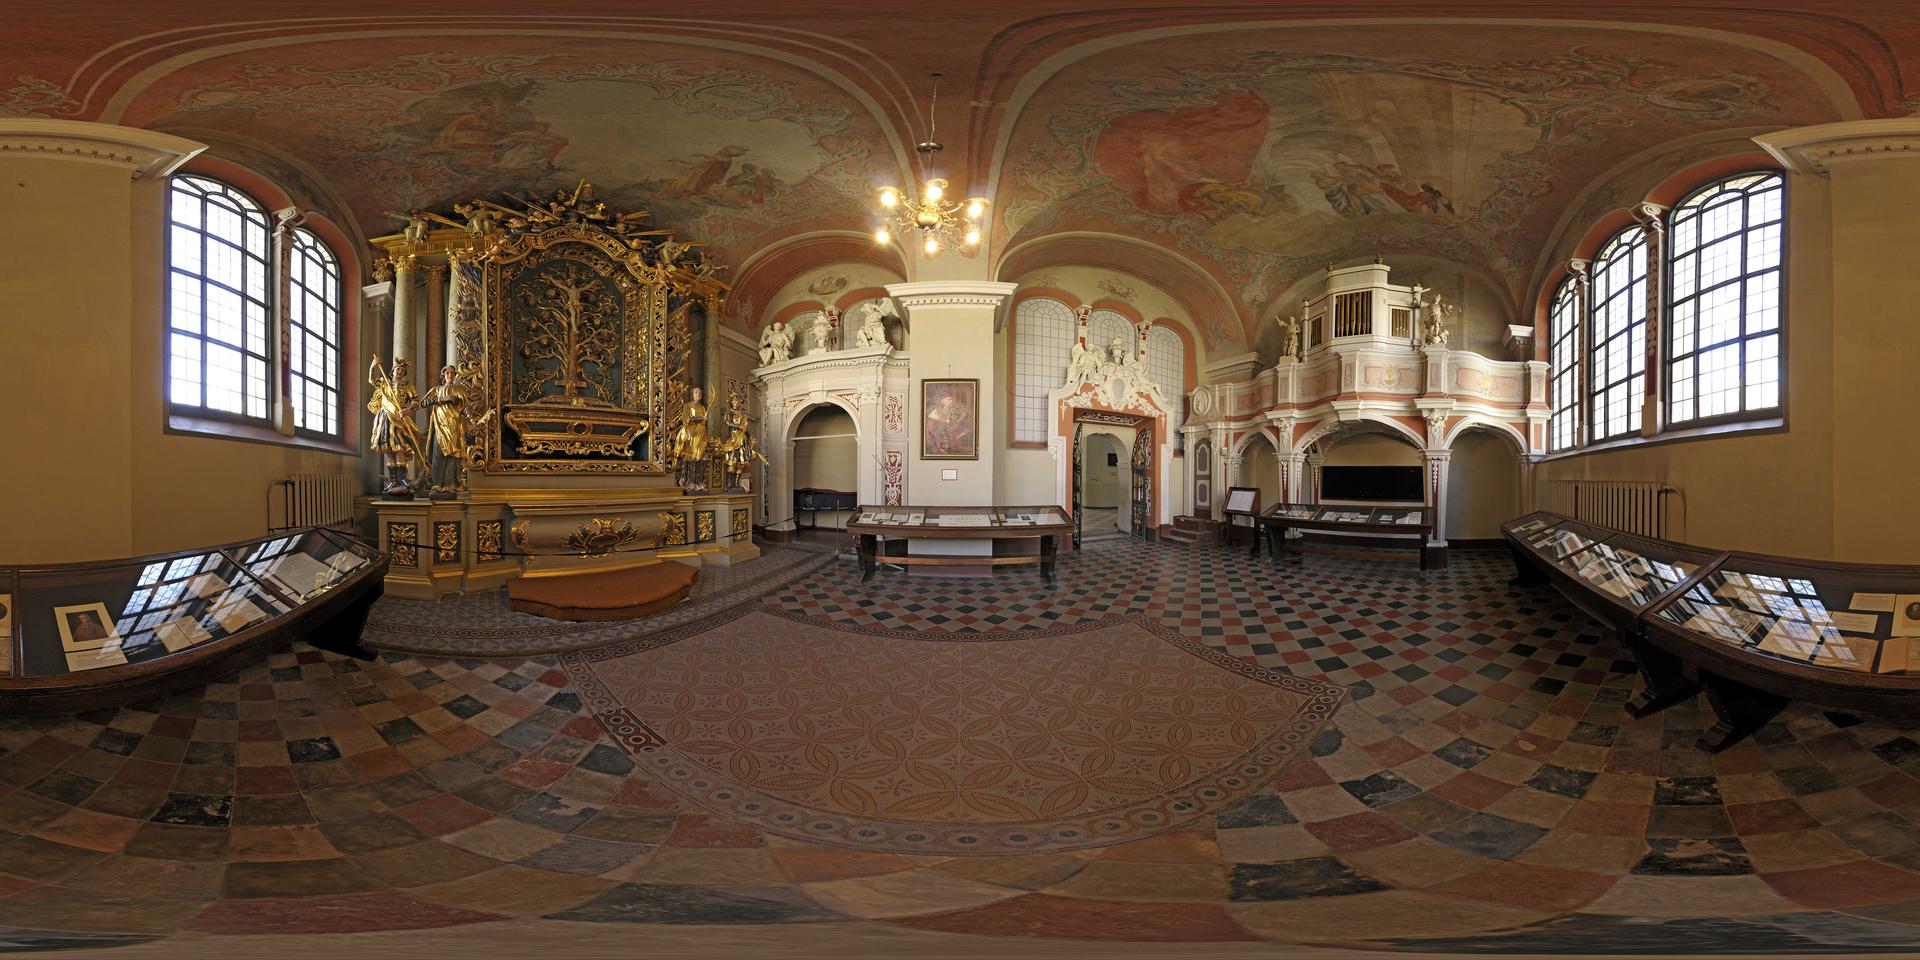
Referred object: the framed painting on the wall

Referred object: the ornate golden altarpiece